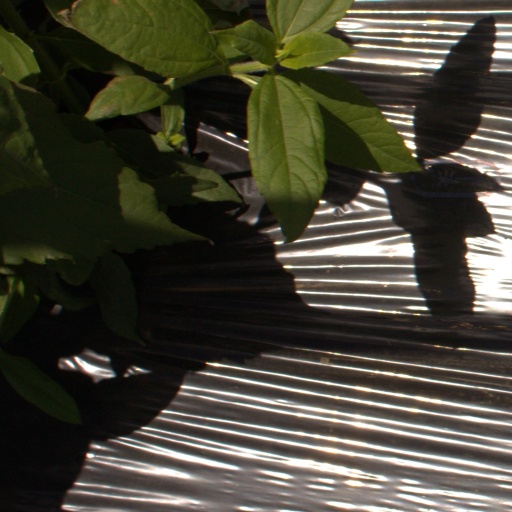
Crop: Jerusalem artichoke